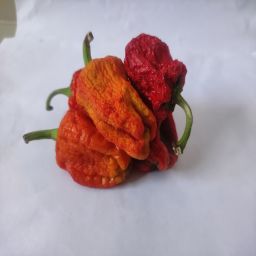
Crop: Bell Pepper
Quality: Dried